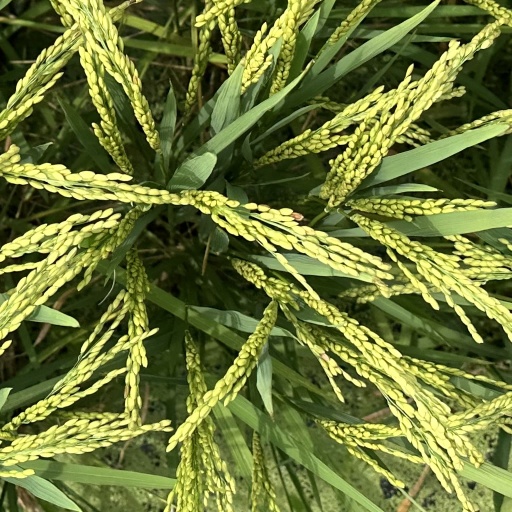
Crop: rice